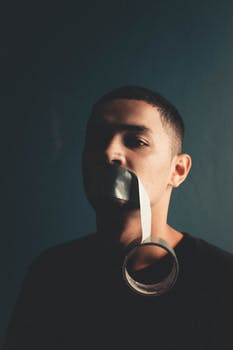
Label: No Watermark